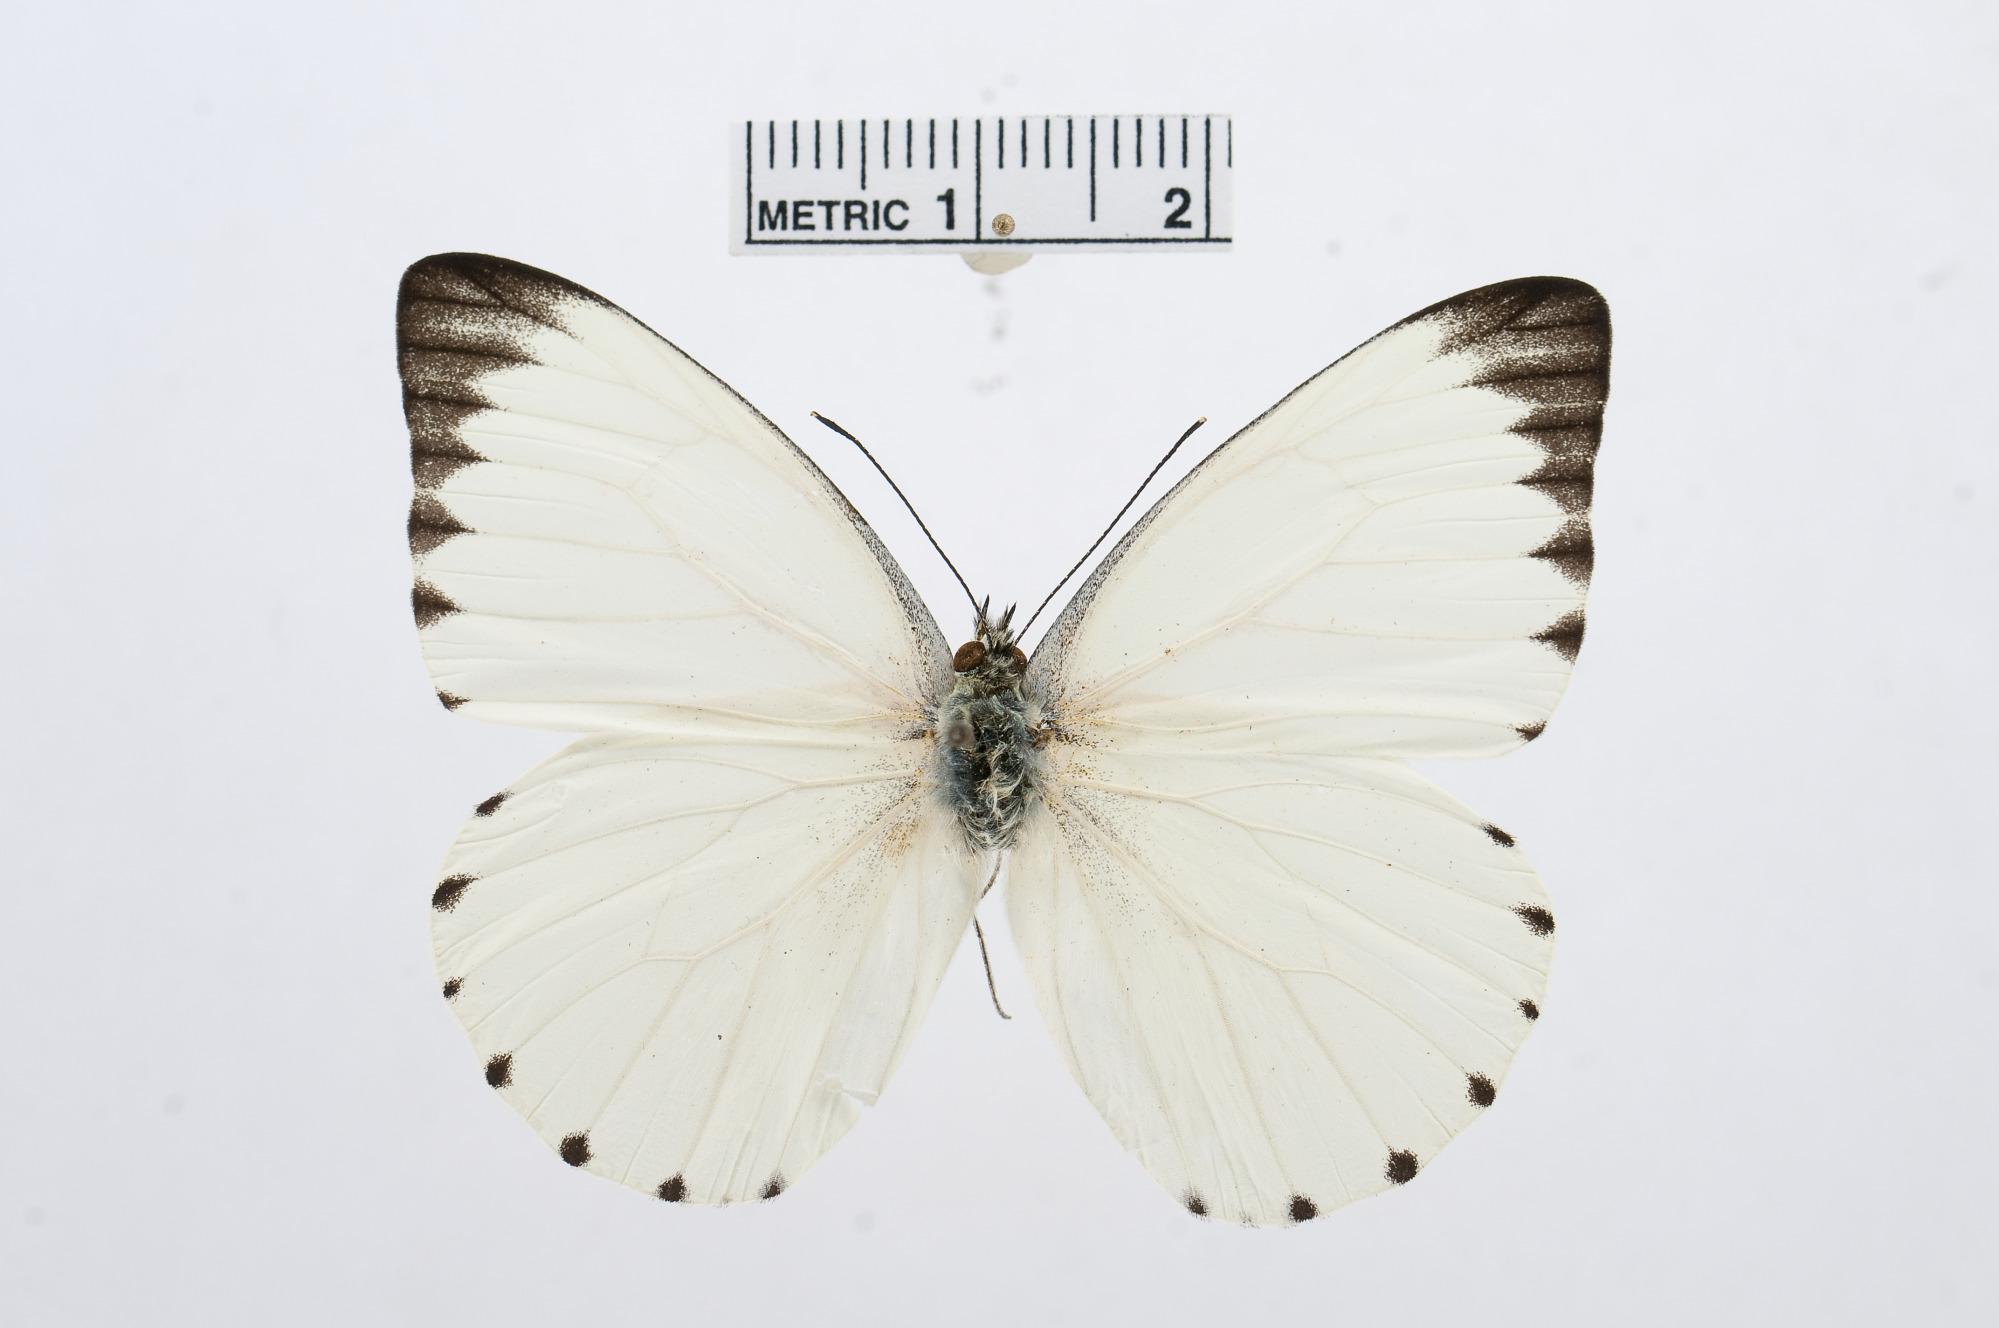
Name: Appias sabina
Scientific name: Appias sabina
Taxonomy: Animalia, Arthropoda, Hexapoda, Insecta, Lepidoptera, Pieridae, Pierinae